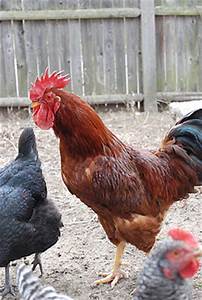
Label: gallina